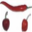
Label: sweet_pepper